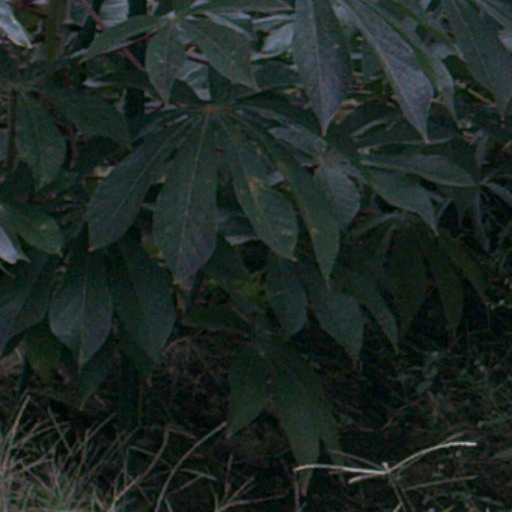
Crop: cassava